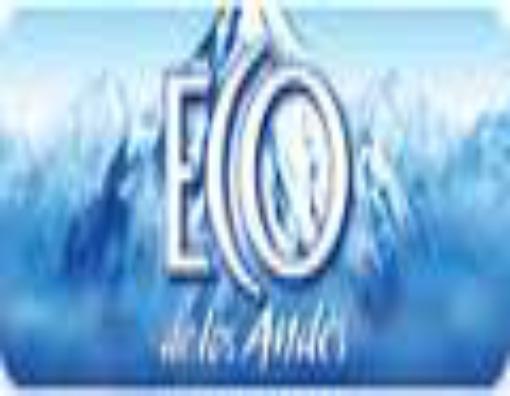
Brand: Eco de los Andes
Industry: Food